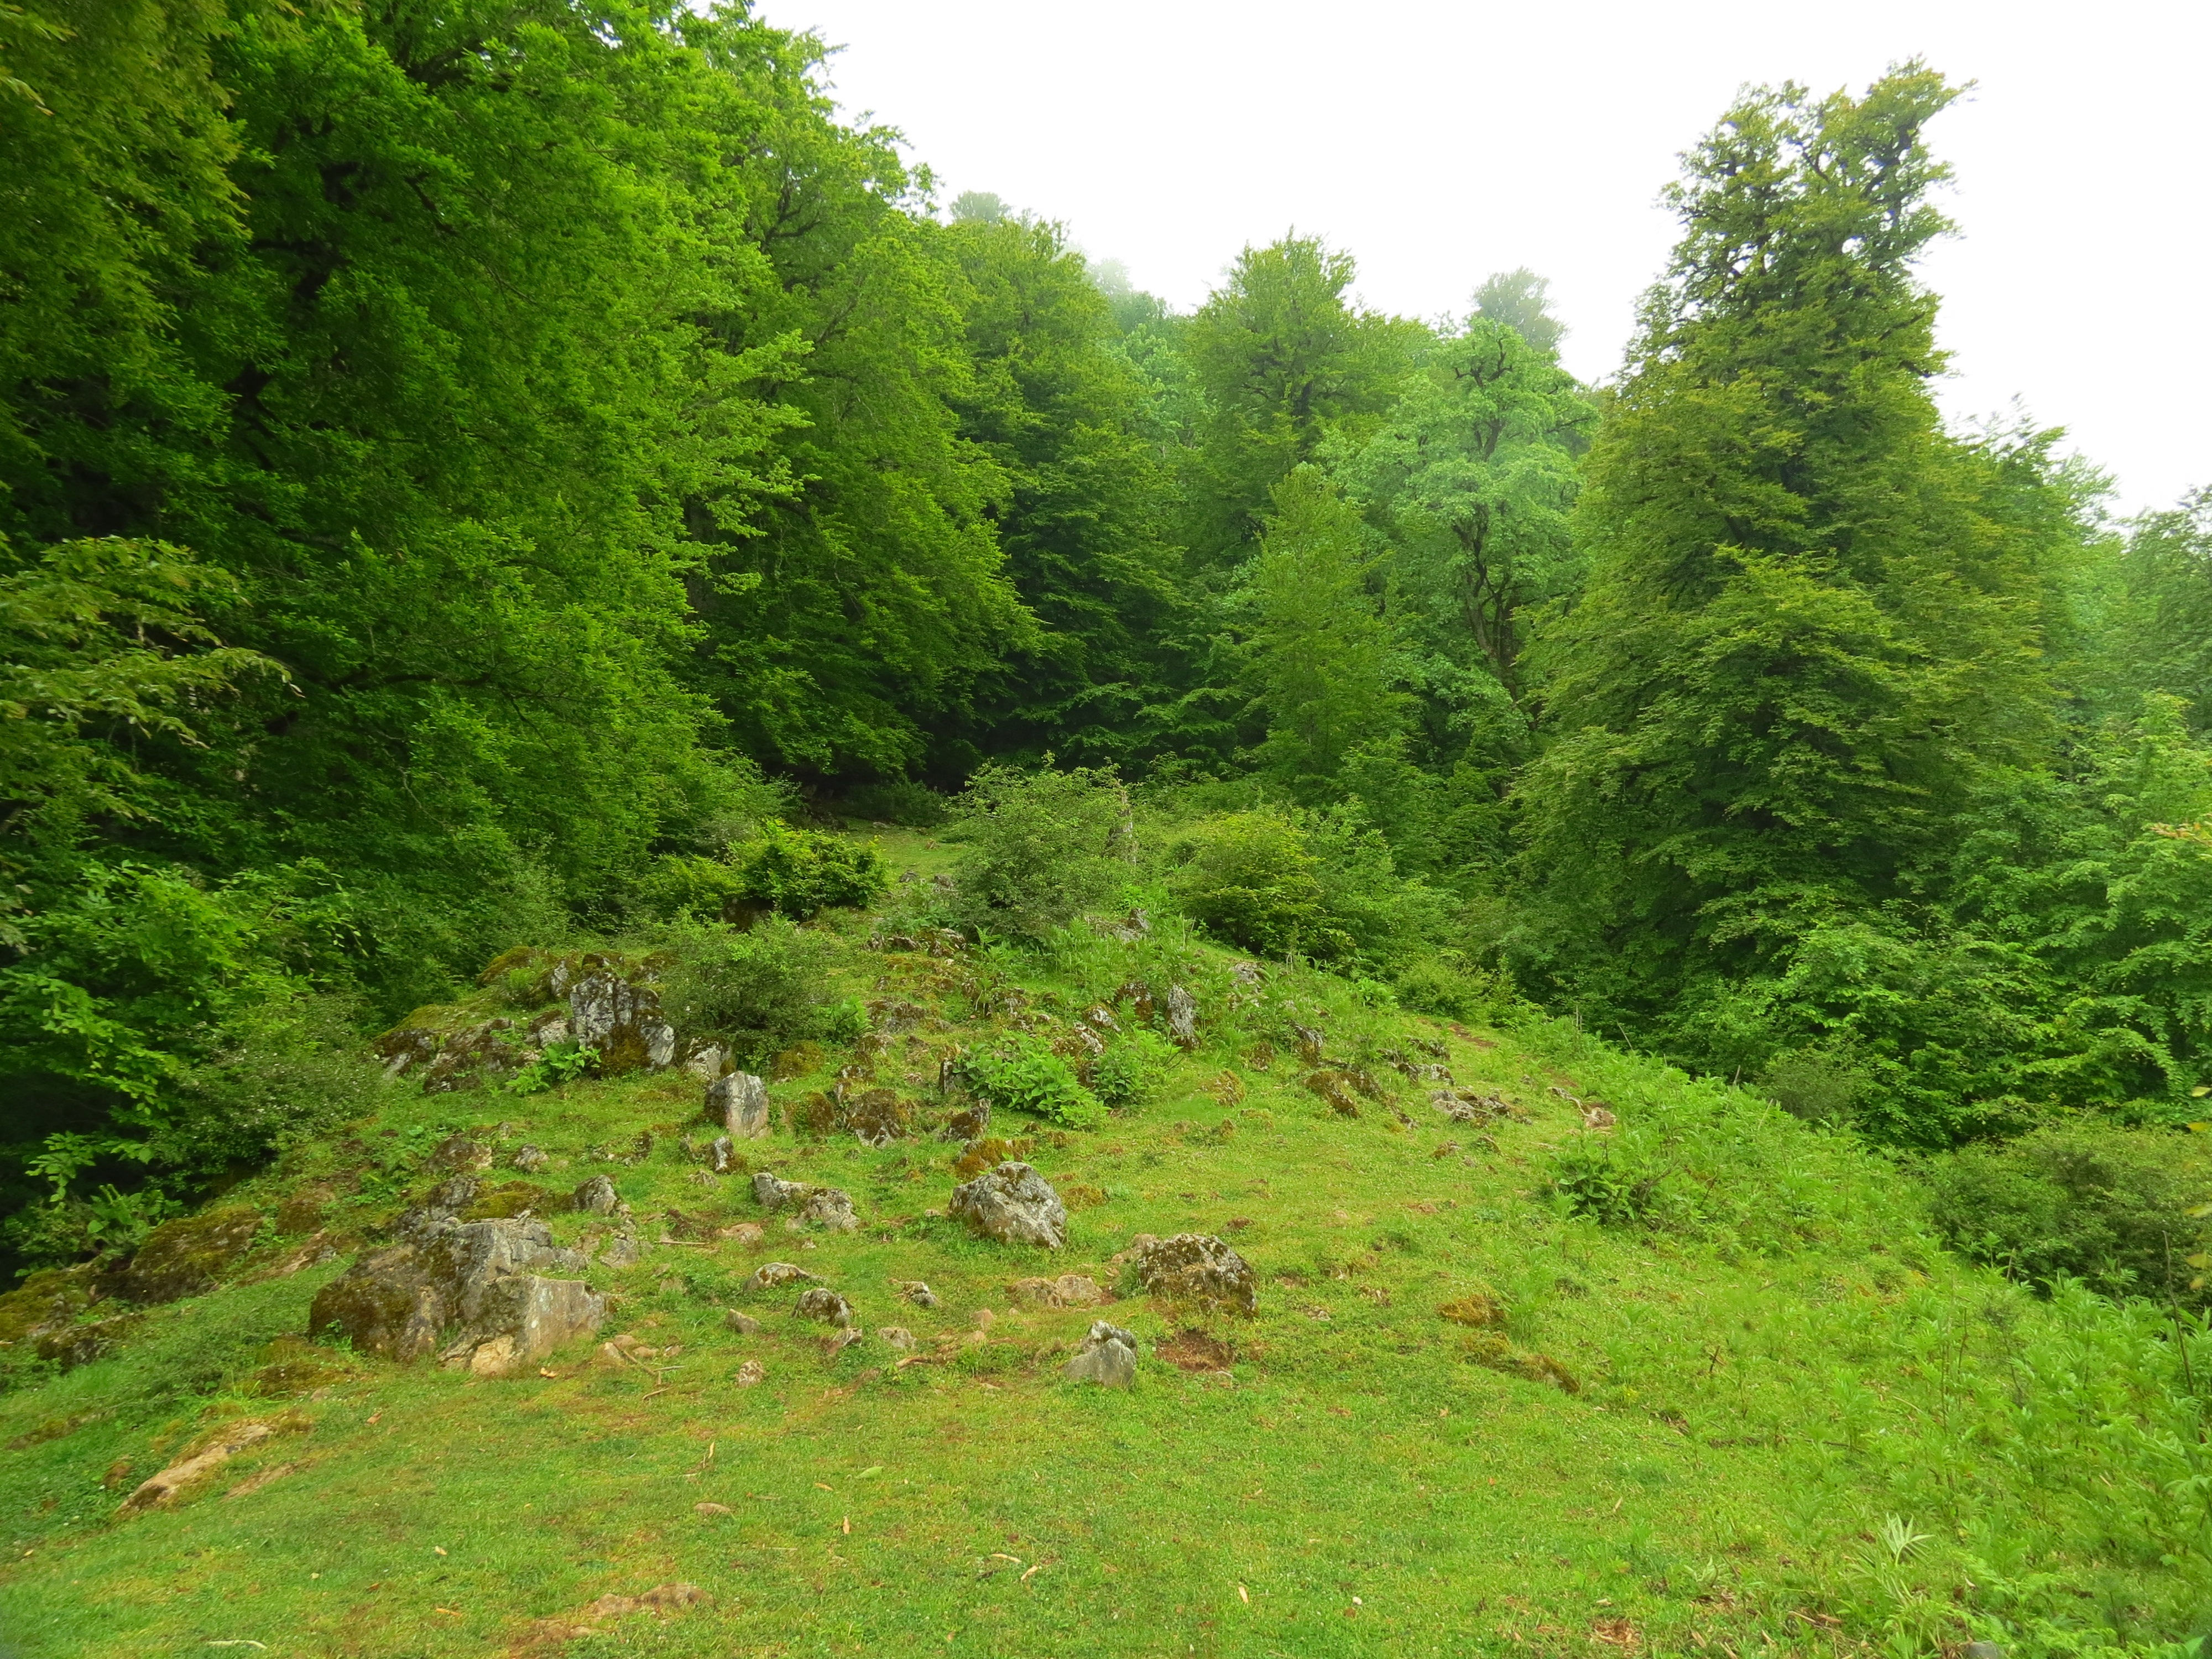
tree, nature, forest, grass, plant, meadow, view, spring, fir, ridge, conifer, spruce, vegetation, shrub, rainforest, deciduous, woodland, habitat, larch, ecosystem, biome, old growth forest, natural environment, woody plant, temperate broadleaf and mixed forest, temperate coniferous forest, land plant